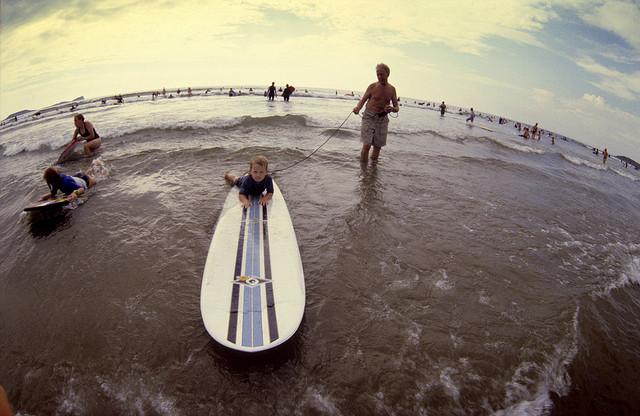
A little boy who wants to ride is practicing on a big surfboard.